Dereham

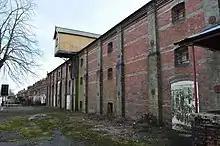
The maltings complex beside the railway, closed in 2000.

The town lies on the site of a monastery said by local tradition to have been founded by Saint Withburga in the seventh century; the saint died in 743AD. A holy well is at the western end of St Nicholas Church yard and the tradition claims this to have begun to flow when her body was stolen from the town by monks from Ely, who took the remains back to their town.